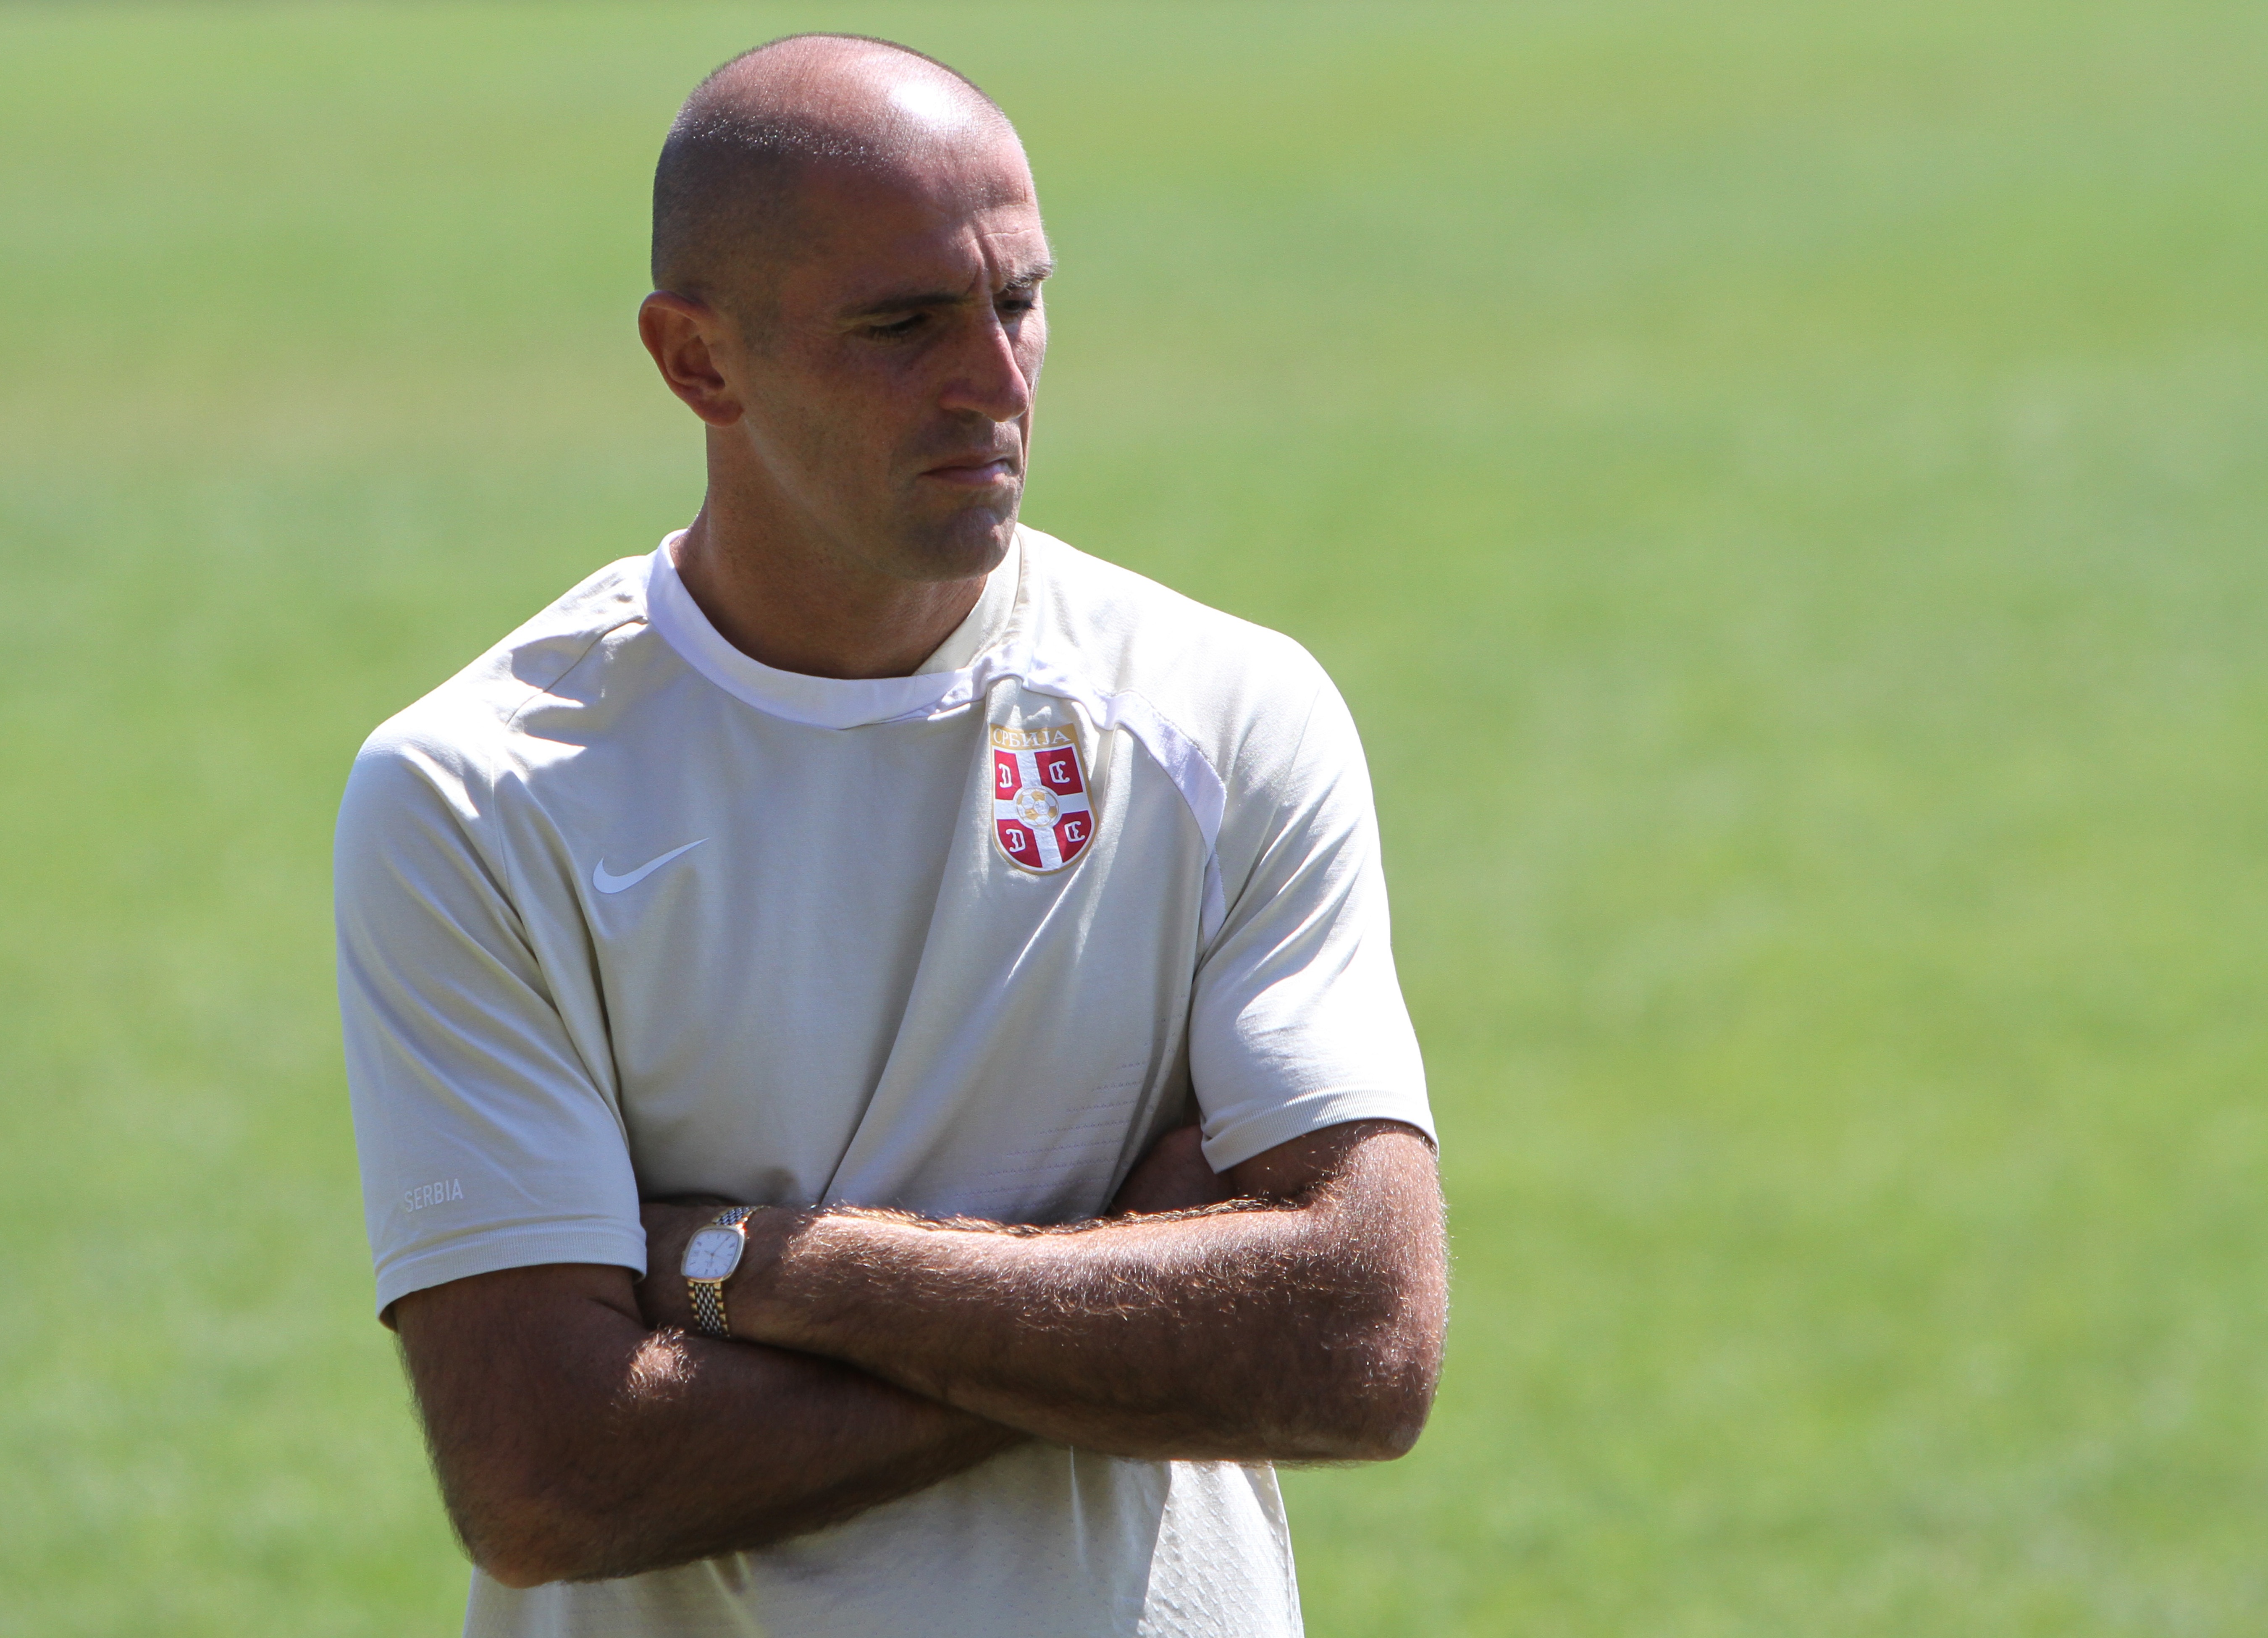
man, grass, person, field, male, training, professional, lifestyle, football, fitness, player, muscular, sports, exercising, fit, strong, athlete, coach, tournament, strength, adult, football player, golfer, sportsman, competition event, professional golfer, fourball